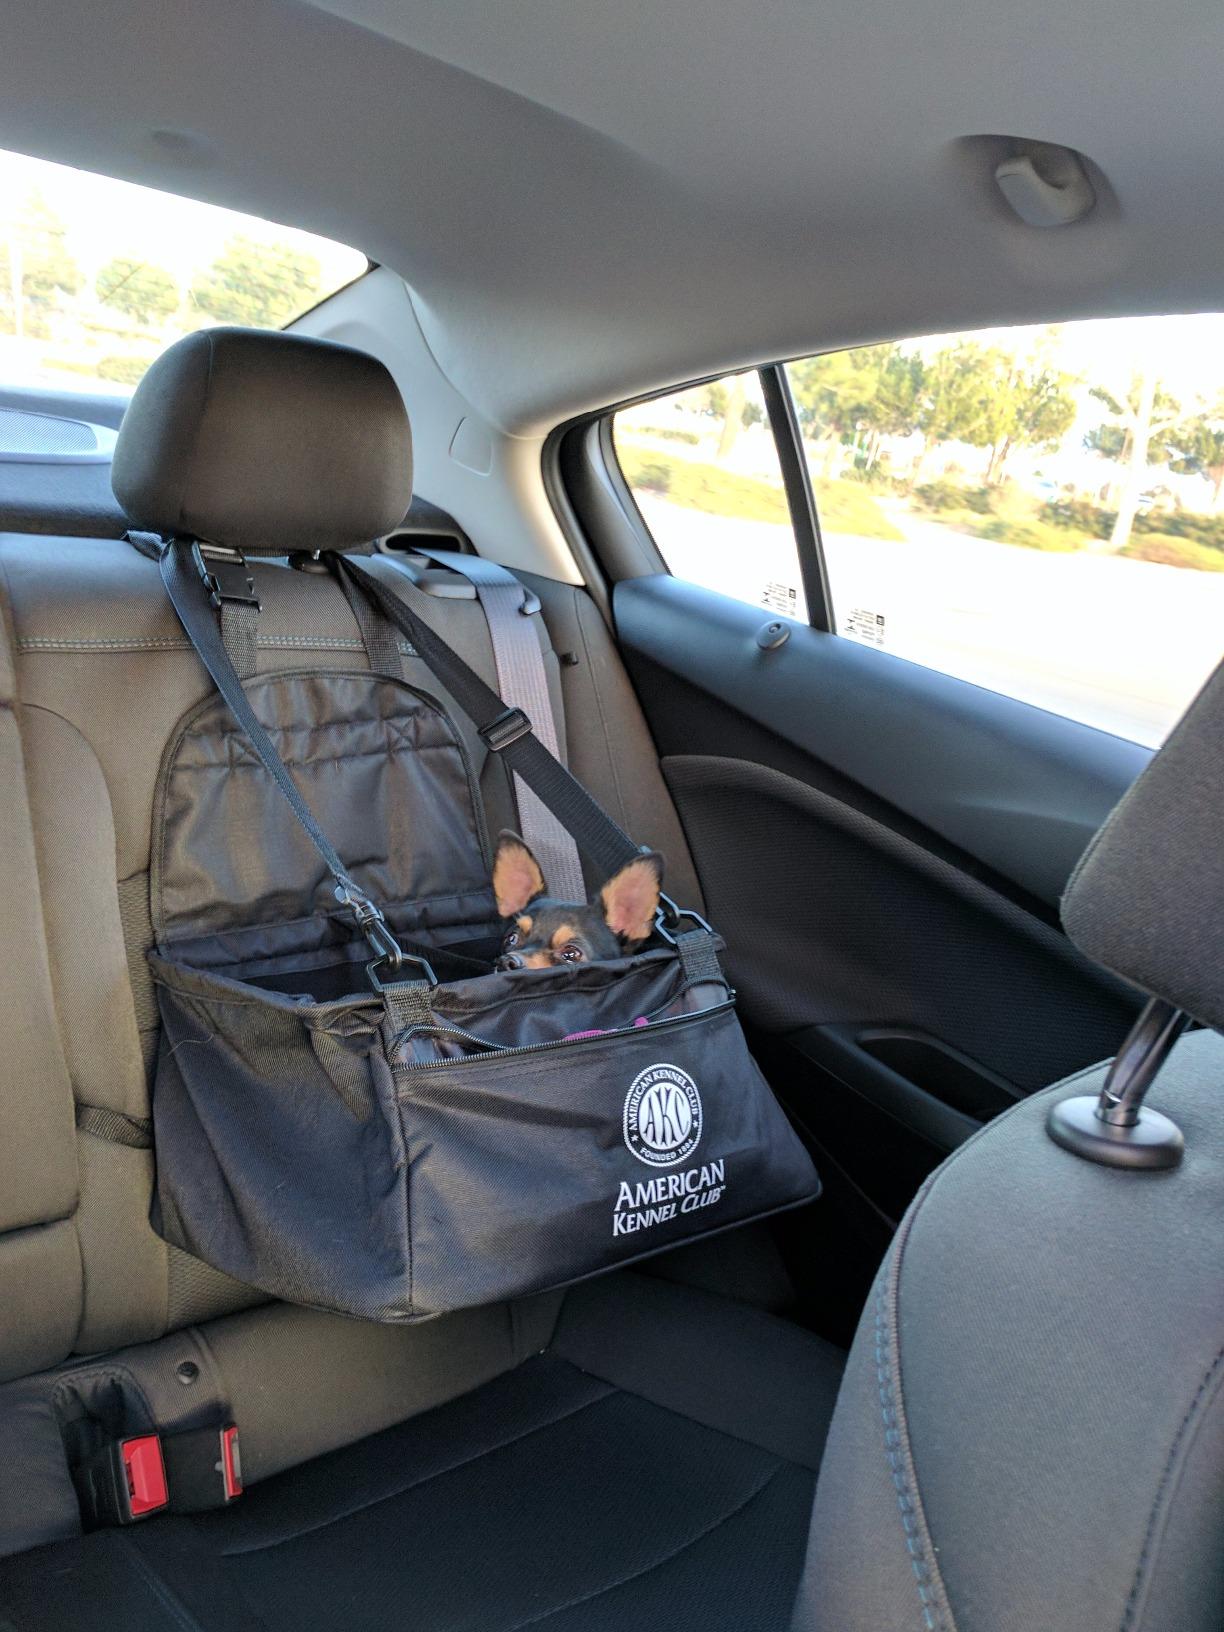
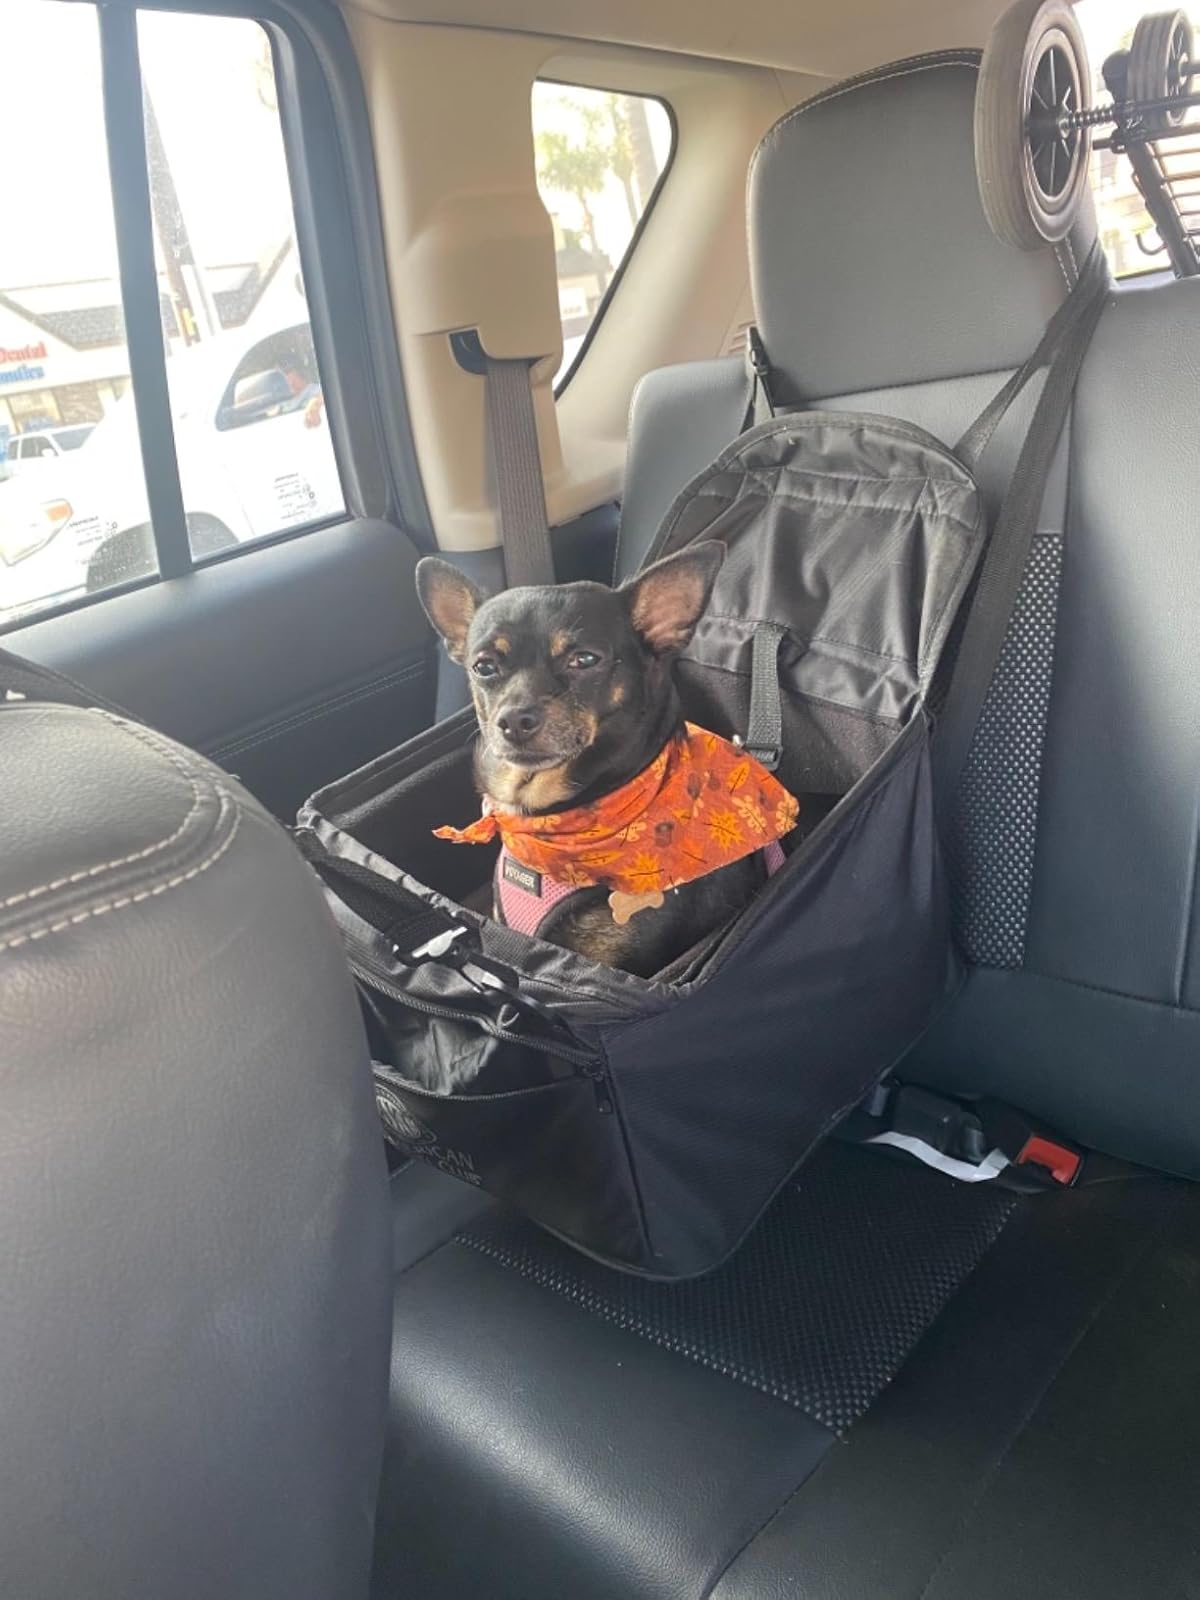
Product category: items_kennel
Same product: yes